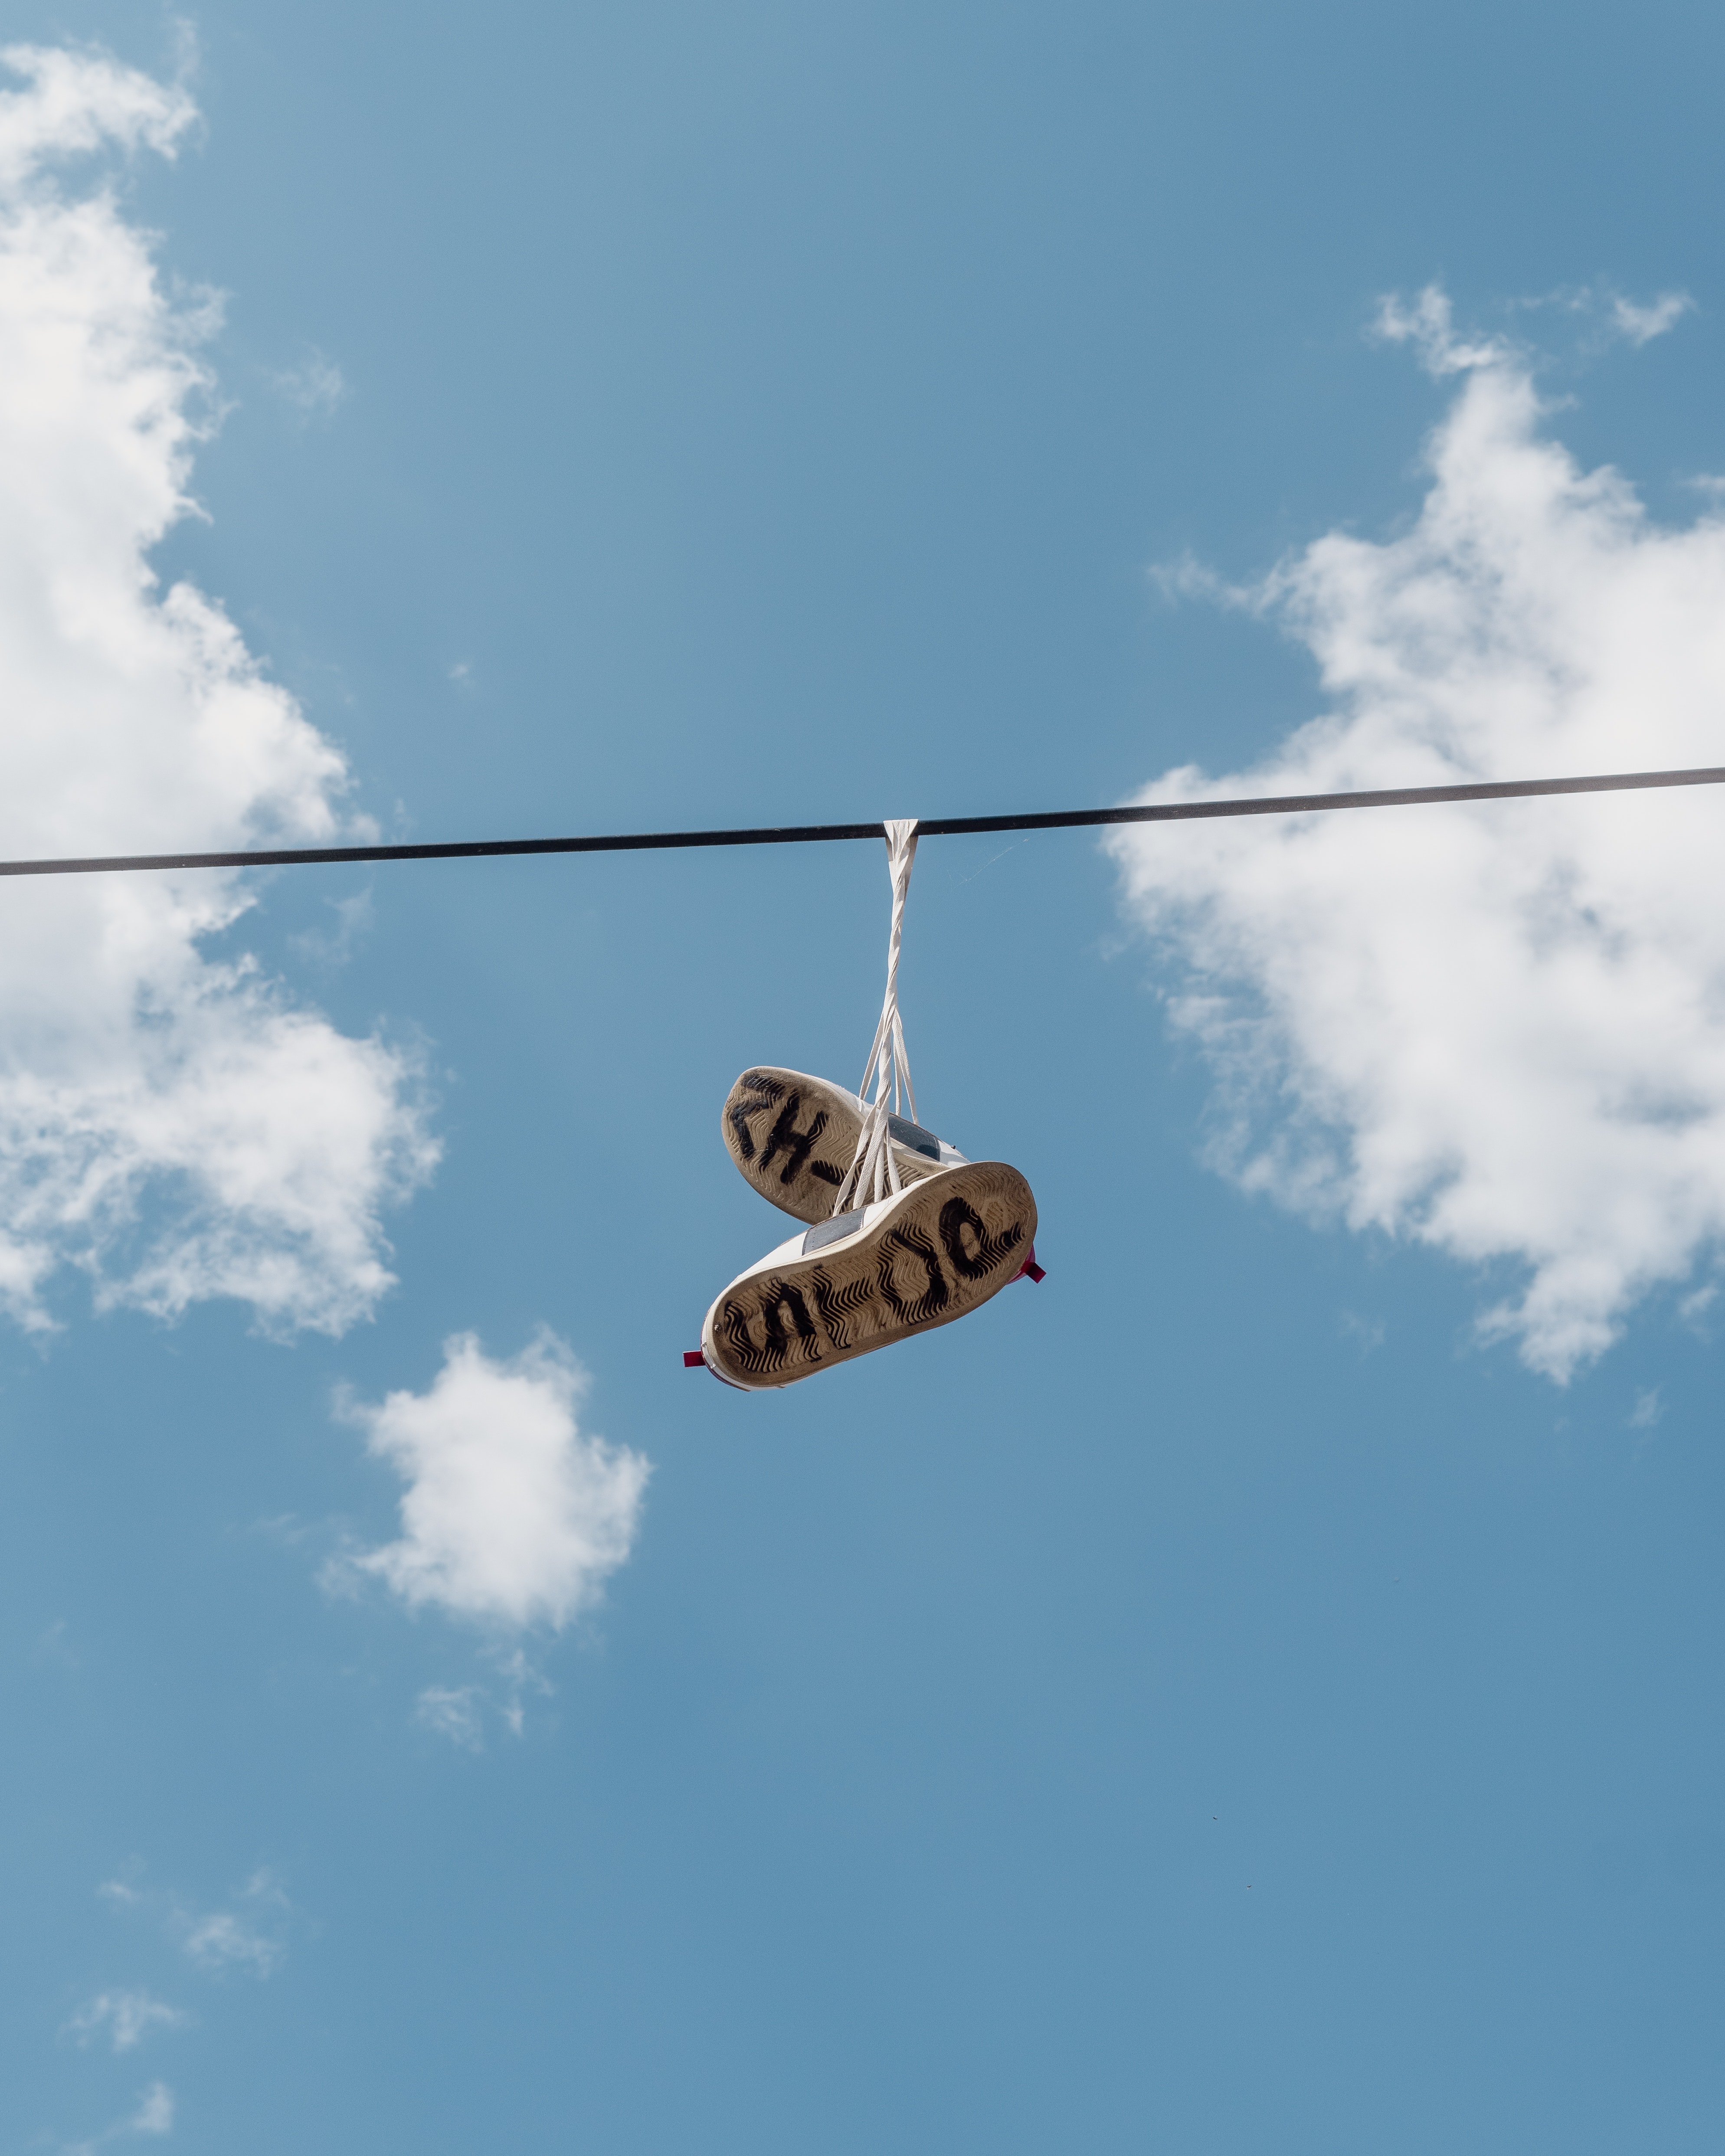
natural, cloud, sky, electricity, tree, recreation, electric blue, public utility, overhead power line, cumulus, twig, electrical supply, signage, wire, winter, ghanta, air travel, light fixture, eyewear, adventure